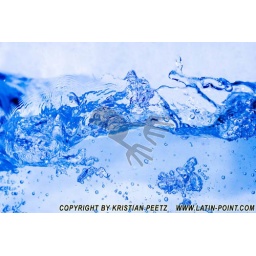
Close-up of bubbled water with soft blue background freezed in motion